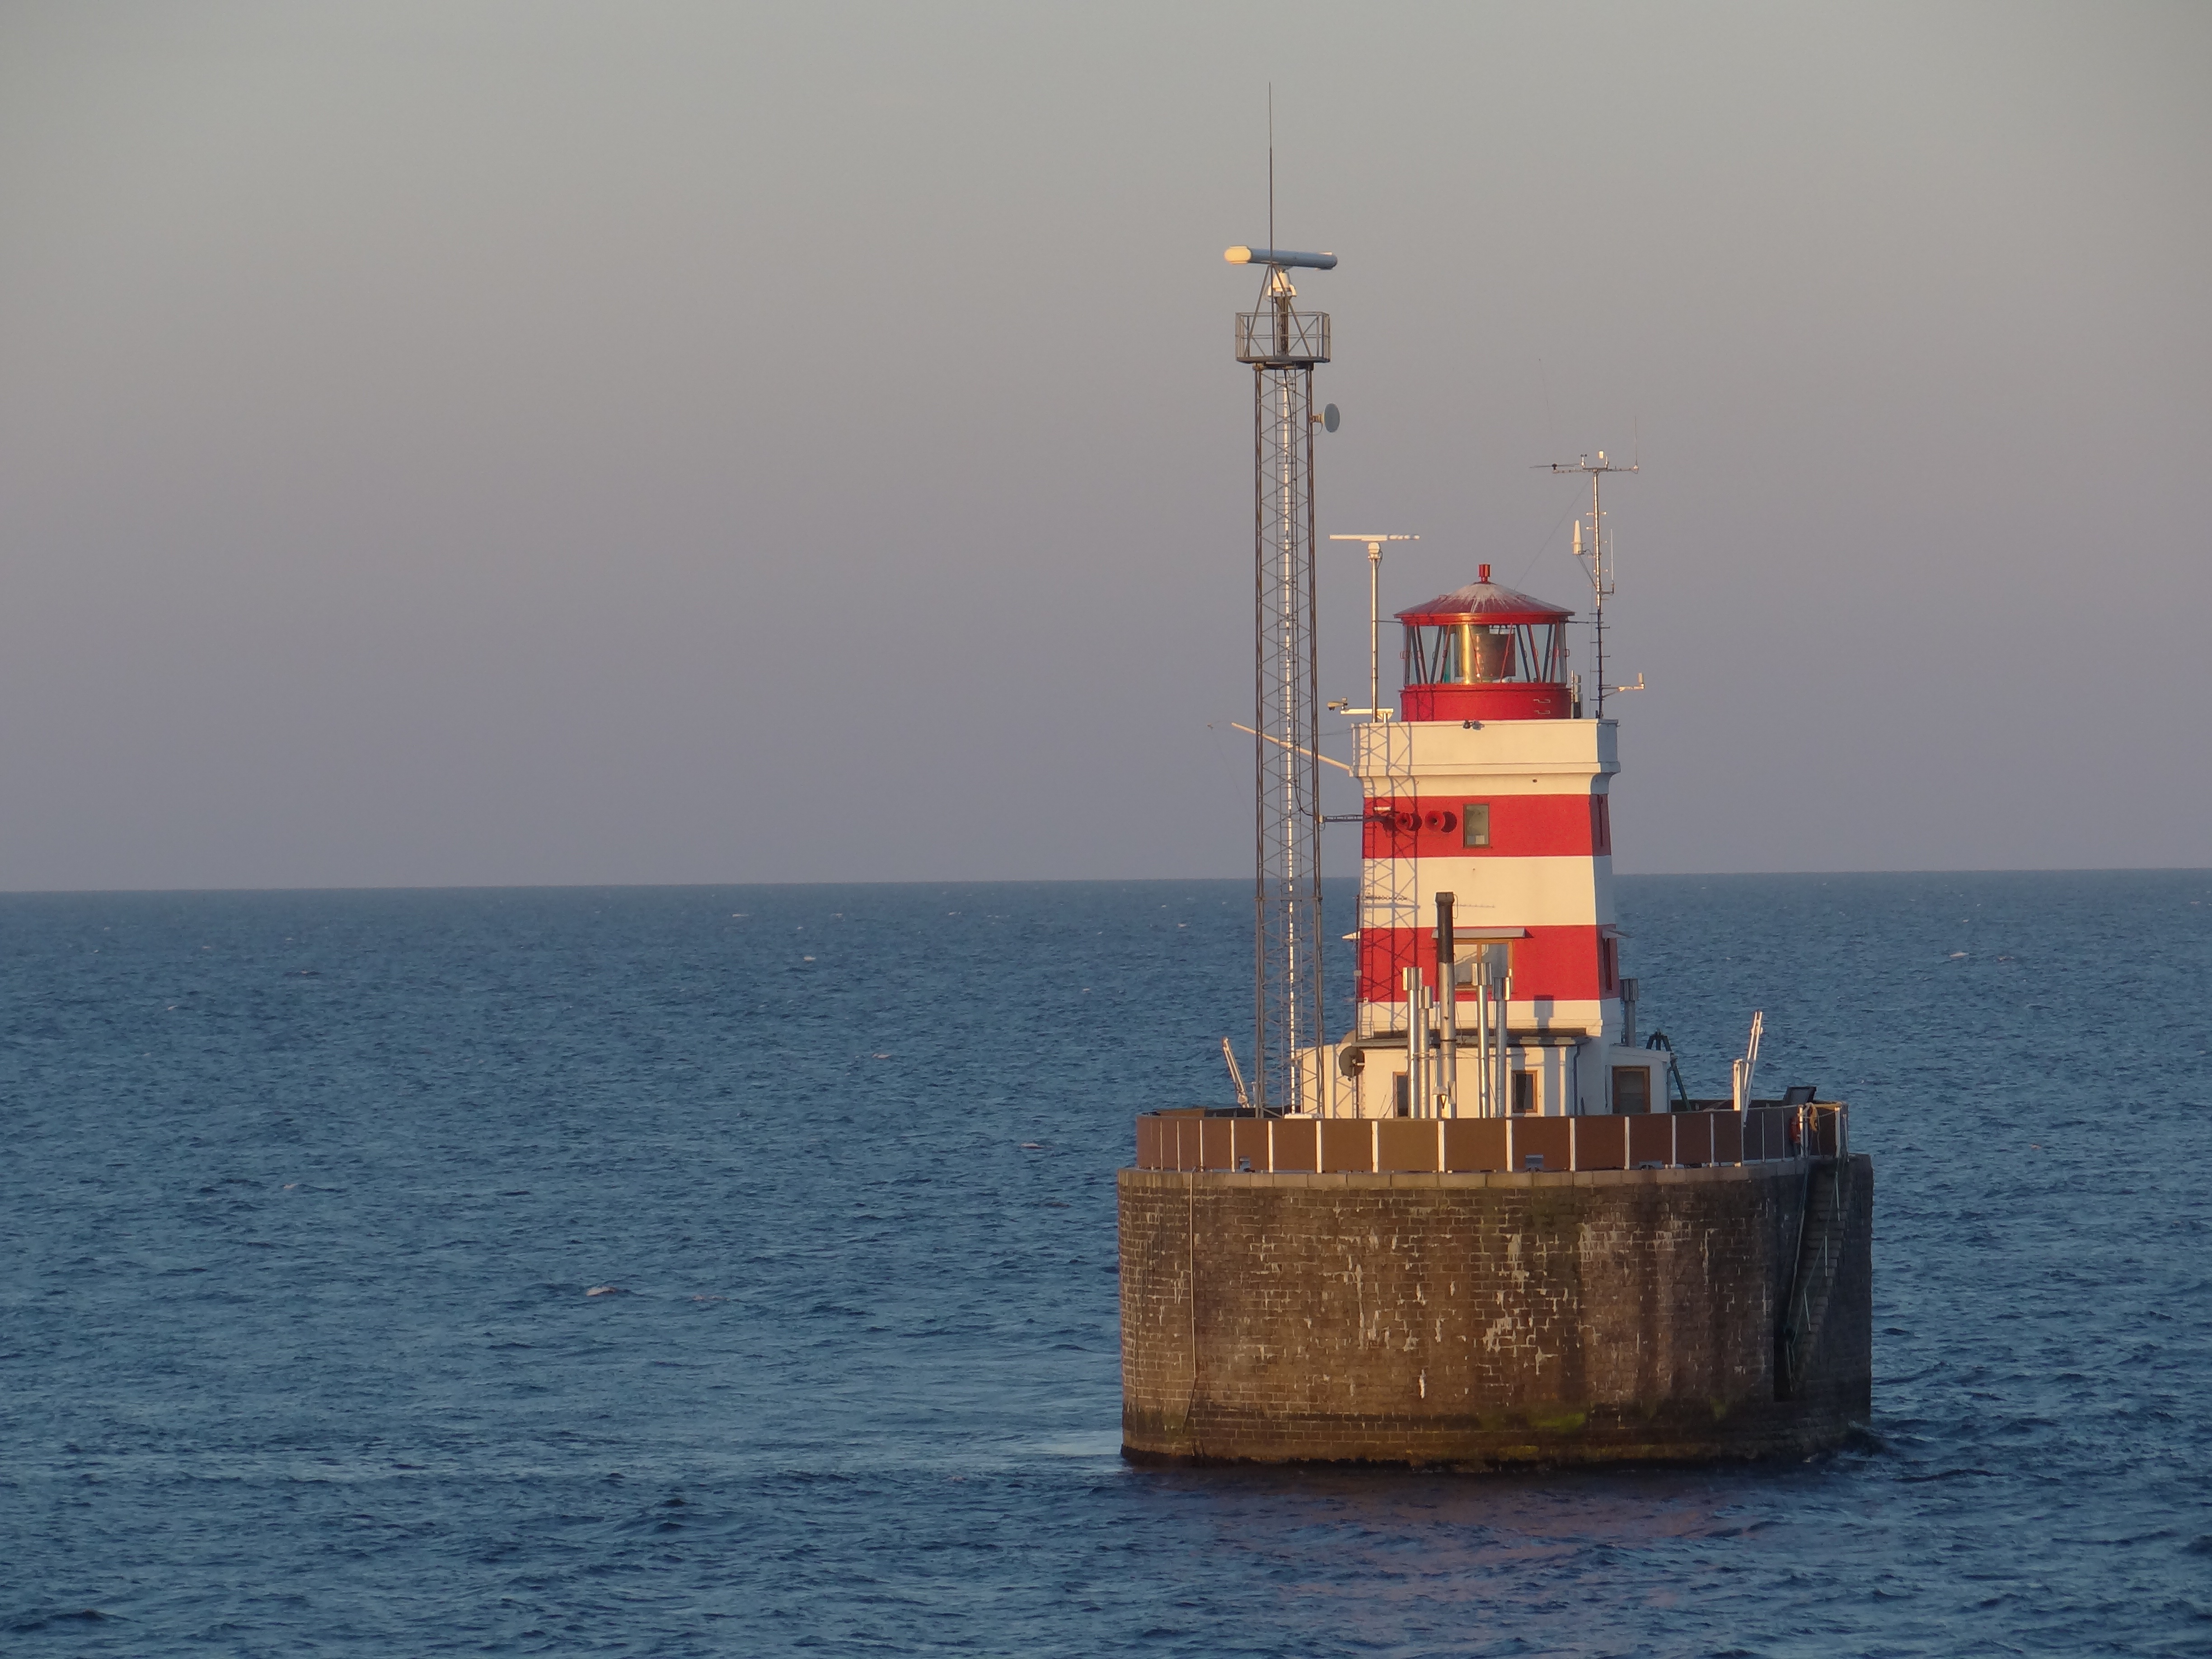
sea, coast, water, ocean, sky, ship, lantern, vehicle, tower, mast, bay, harbor, marine, channel, tugboat, watercraft, freight transport, bulk carrier, offshore drilling